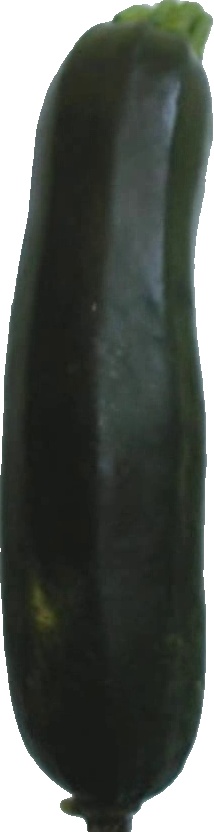
Label: zucchini_dark_1